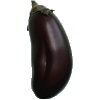
Label: eggplant